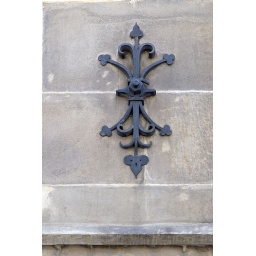
Ornate bracing on building in main market square (Rynek Glowny), Krakow